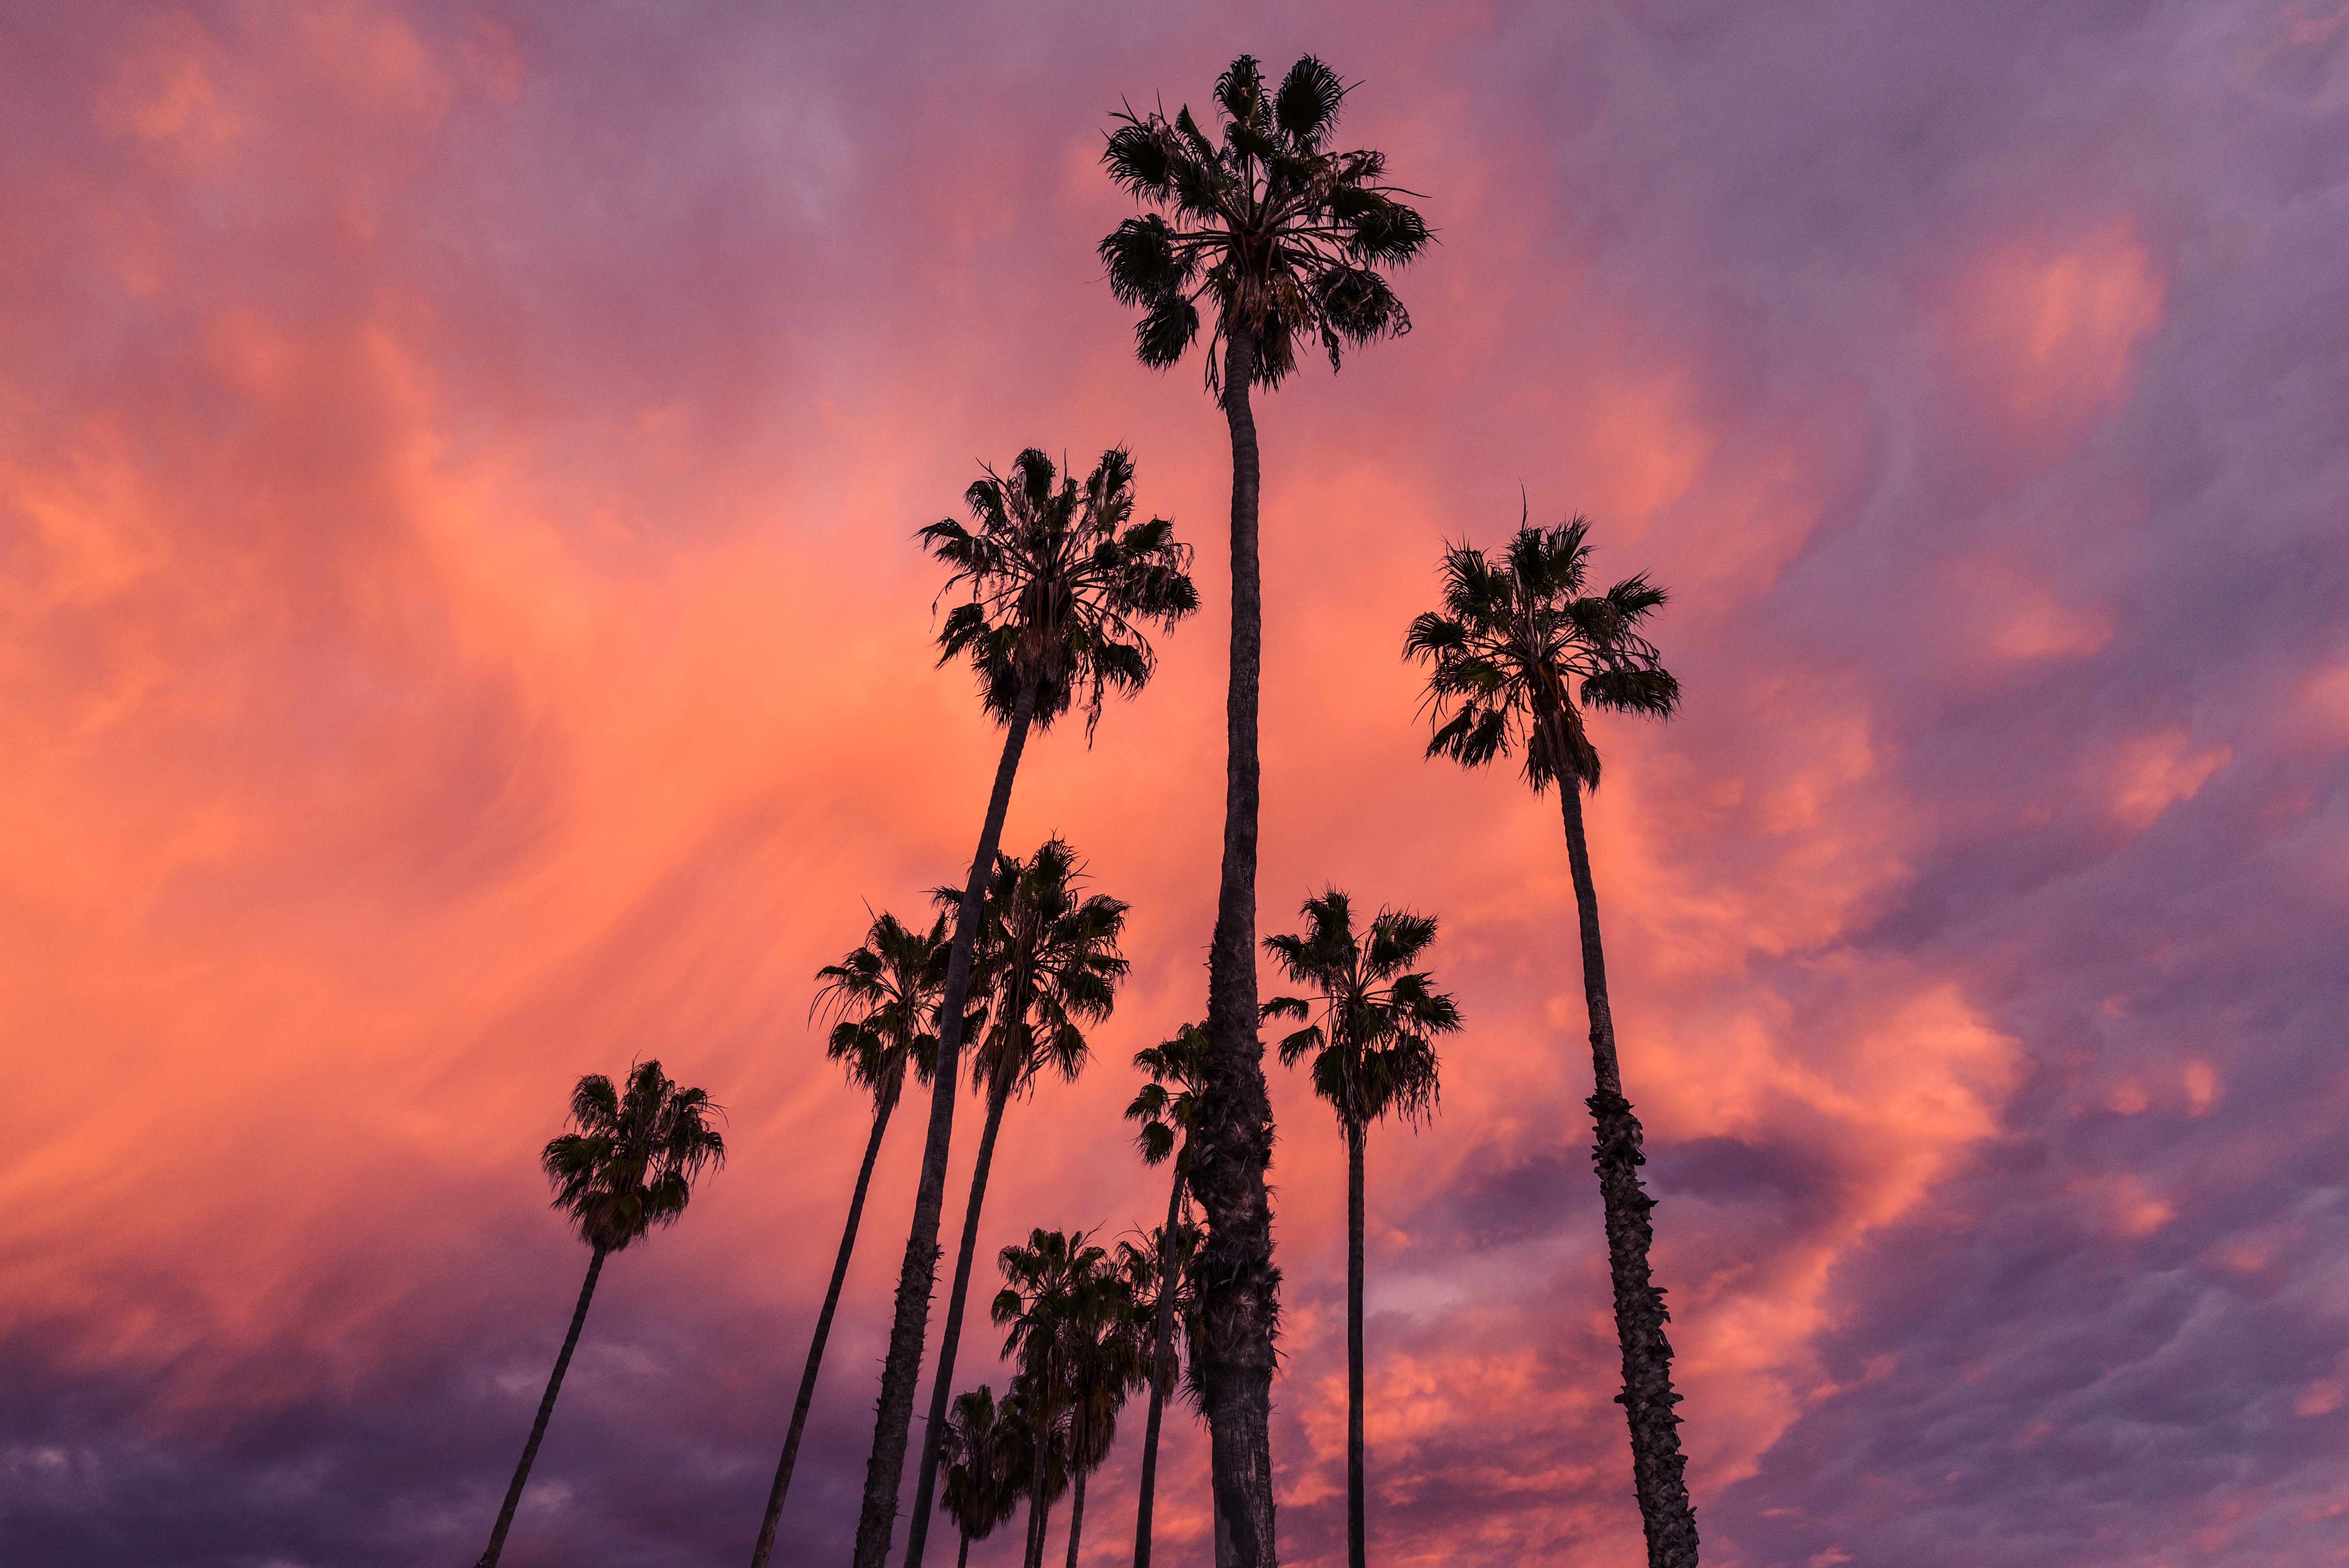
tree, nature, horizon, cloud, plant, sky, sunrise, sunset, field, sunlight, morning, flower, purple, dawn, atmosphere, summer, dusk, environment, evening, palm, cumulus, colorful, pink, plants, trees, leaves, scene, silhouettes, afterglow, meteorological phenomenon, woody plant, red sky at morning, arecales